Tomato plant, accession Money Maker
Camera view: bottom (45 deg); turntable rotation: 0 degrees
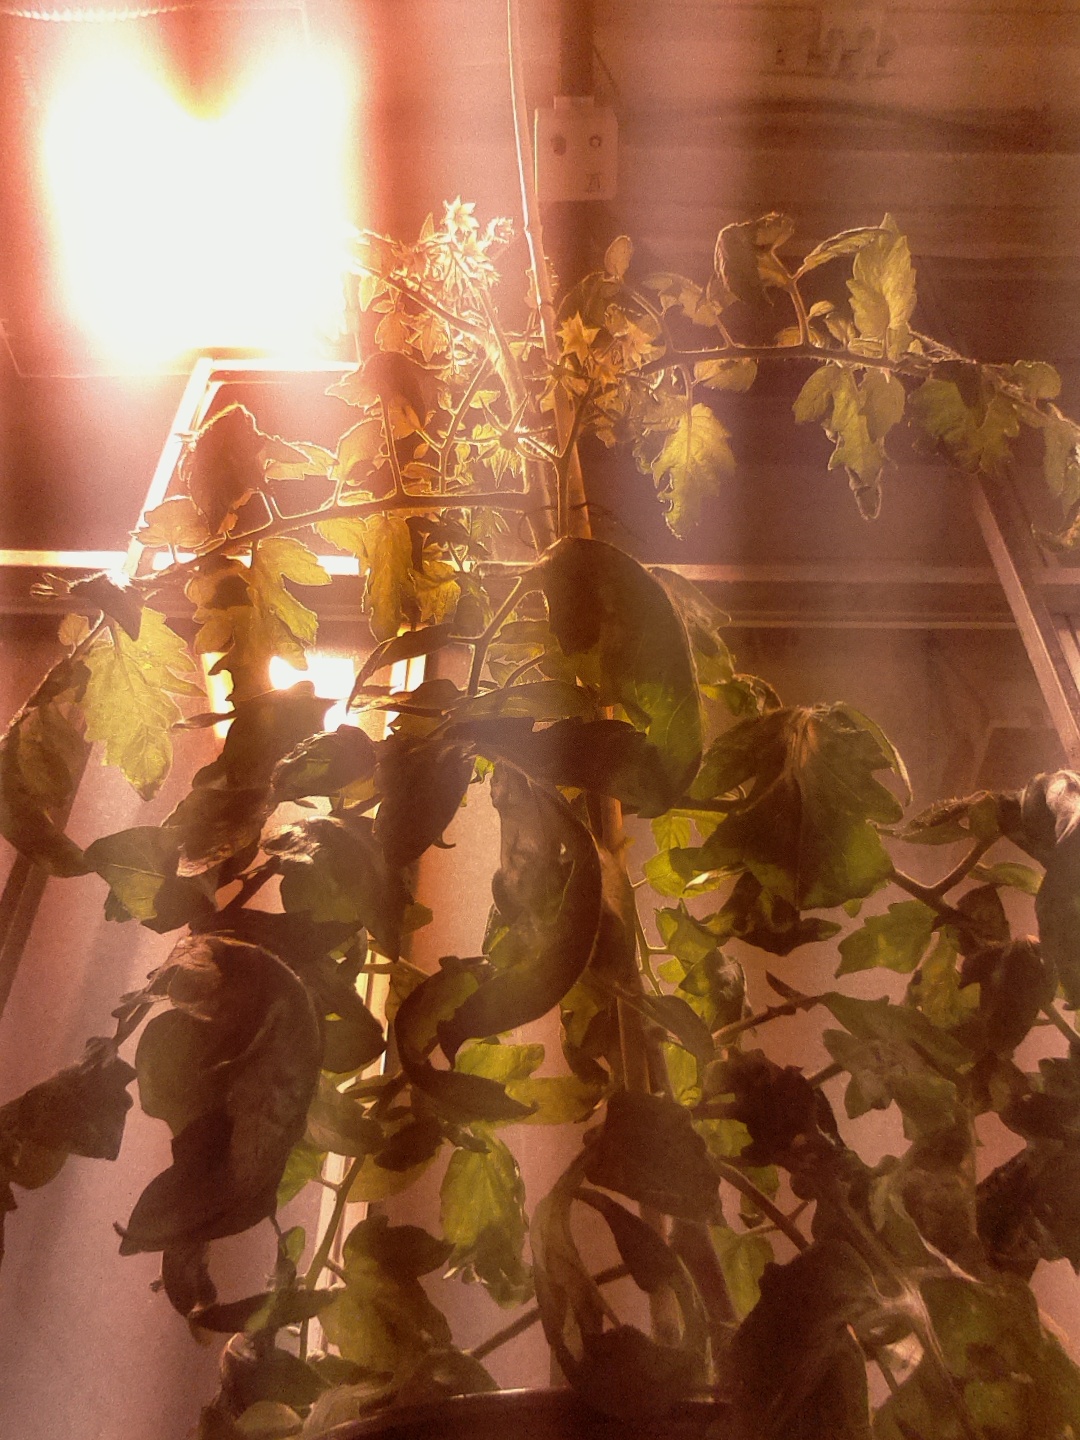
BBCH growth stage 69: End of flowering, 90%-100% of flowers open, more petals falling